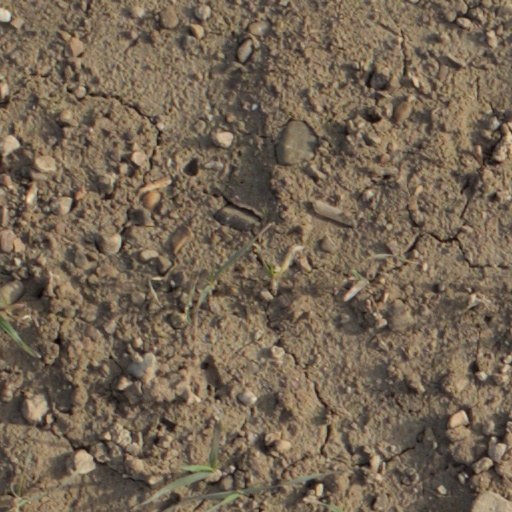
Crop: wheat